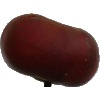
Label: Nectarine Flat 1